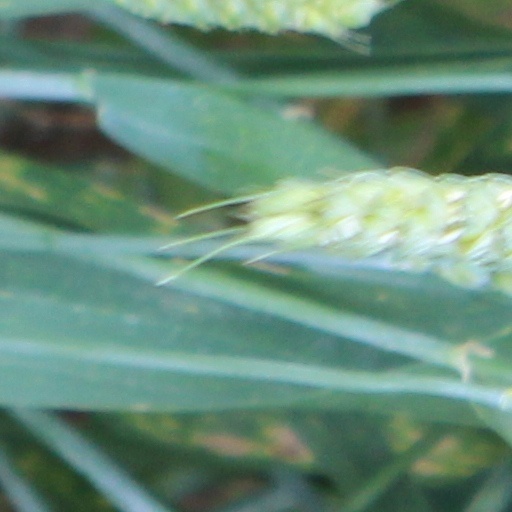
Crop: wheat